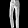
Label: Trouser